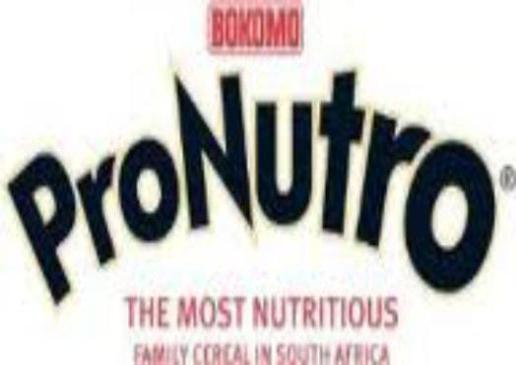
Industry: Food